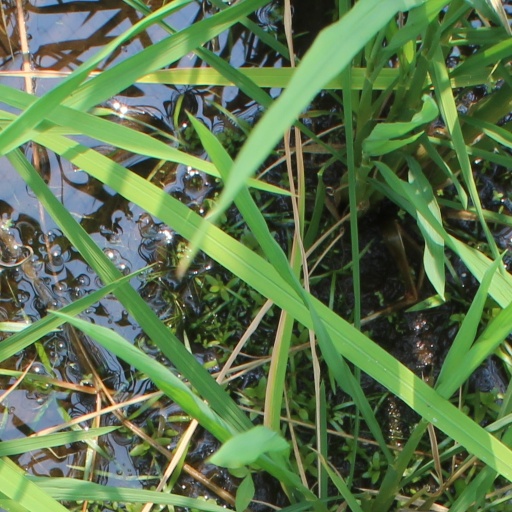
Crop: rice